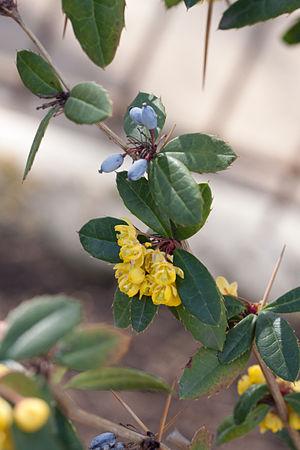
Fleurs et fruits de Berberis julianae - Jardin des Plantes - Paris - France
L'épine-vinette de Juliana, est un arbuste épineux du genre Berberis, originaire de Chine.